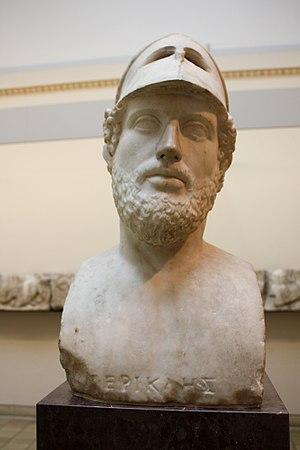
Le peuple indogermanique nordique est un peuple originel mythique des populations allemandes. Le postulat de son existence est développé par les nationalistes dans les territoires allemands à partir du début du XIXᵉ siècle et, à ce titre, génère d'intenses recherches tant au XIXᵉ qu'au XXᵉ siècle. Les philologues, les ethnologues et les historiens allemands du XIXᵉ siècle orientent dans un premier temps leurs recherches pour mettre en lumière une origine orientale des populations germaniques, puis, dans un second temps, ces chercheurs modifient les axes de leurs travaux afin d'attester de l'origine nordique des populations et de la civilisation germaniques. Les résultats obtenus donnent rapidement lieu à une exploitation délibérée dans le débat sur la question de l'identité allemande qui fait rage pendant tout le XIXᵉ siècle. À partir des années 1920, les résultats des recherches sur ce peuple hypothétique sont utilisés par les pangermanistes extrémistes que sont les nazis afin de justifier la revendication de territoires d'une extrême étendue pour la nation allemande, noyau d'un futur Reich Grand-Germanique.